Tardigrade

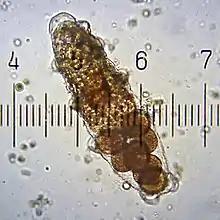
Shed cuticle of female tardigrade, containing eggs, each 50μm across

Most tardigrades have both male and female animals, which copulate by a variety of methods. The females lay eggs; those of "Austeruseus faeroensis" are spherical, 80 μm in diameter, with a knobbled surface. In other species, the eggs can be ovoid, as in "Hypsibius annulatus", or may be spherical with pyramidal or bottle-shaped surface ornamentation. Some species appear to have no males, suggesting that parthenogenesis is common.